Soviet Navy

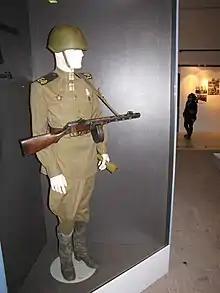
World War II Soviet Marines uniform

Their principal shortcomings were insufficient noise-damping (American boats were quieter) and primitive sonar technology. Acoustics was a particularly interesting type of information that the Soviets sought about the West's submarine-production methods, and the long-active John Anthony Walker spy ring may have made a major contribution to their knowledge of such.